Thaís de Campos

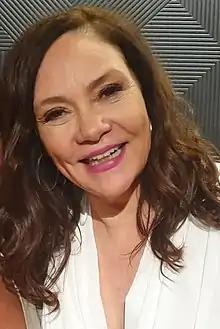
de Campos in 2018

Her first job in TV was in the novel "Elas por Elas" (1982).